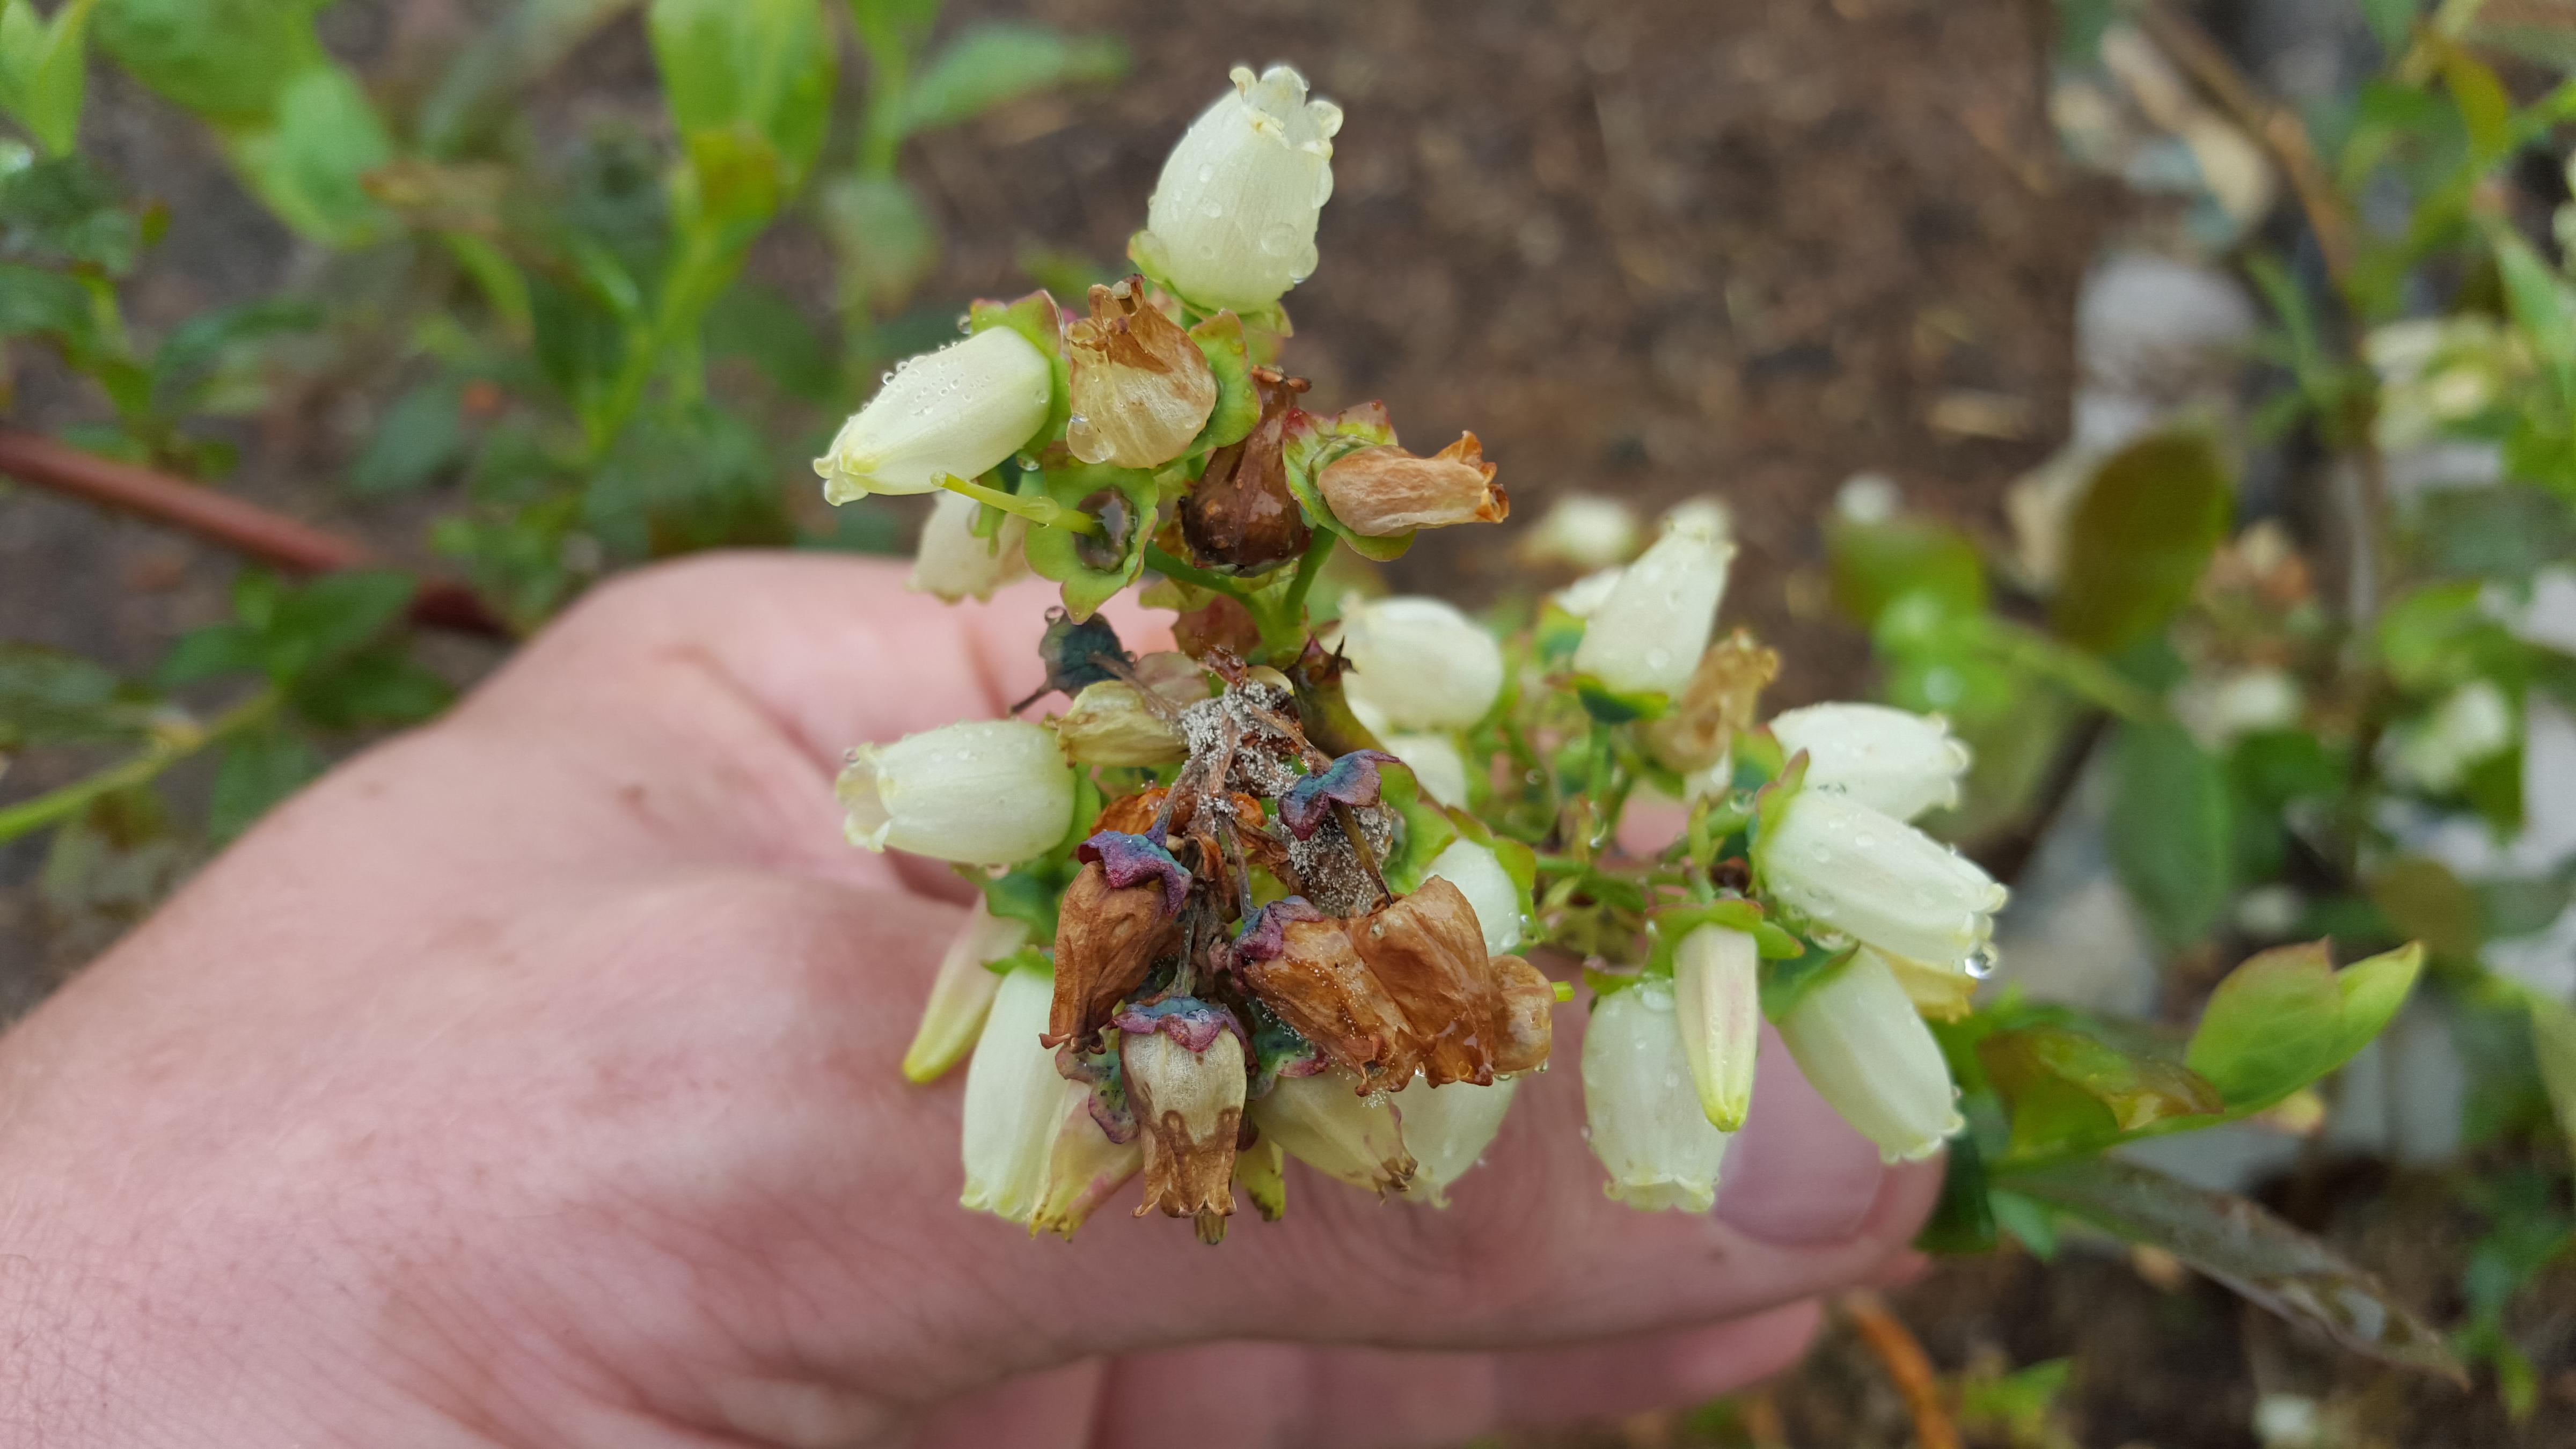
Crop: blueberry
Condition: botrytis_blight